Freight Rover

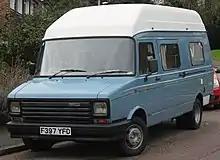
Freight Rover Sherpa

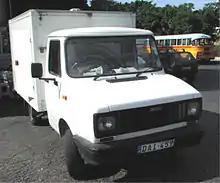
Freight Rover Box Van

Freight Rover was created as a division of the Land Rover Group of British Leyland (BL) in 1981, creating a new single brand for BL's light commercial vehicle range, which had previously been sold under the Leyland and Austin-Morris brands - (although car derived vans such as those based on the Morris Ital and Austin Metro continued to be sold under either the Austin or Morris brands). Essentially Freight Rovers were face-lifted, badge engineered 1st gen Leyland Sherpas.